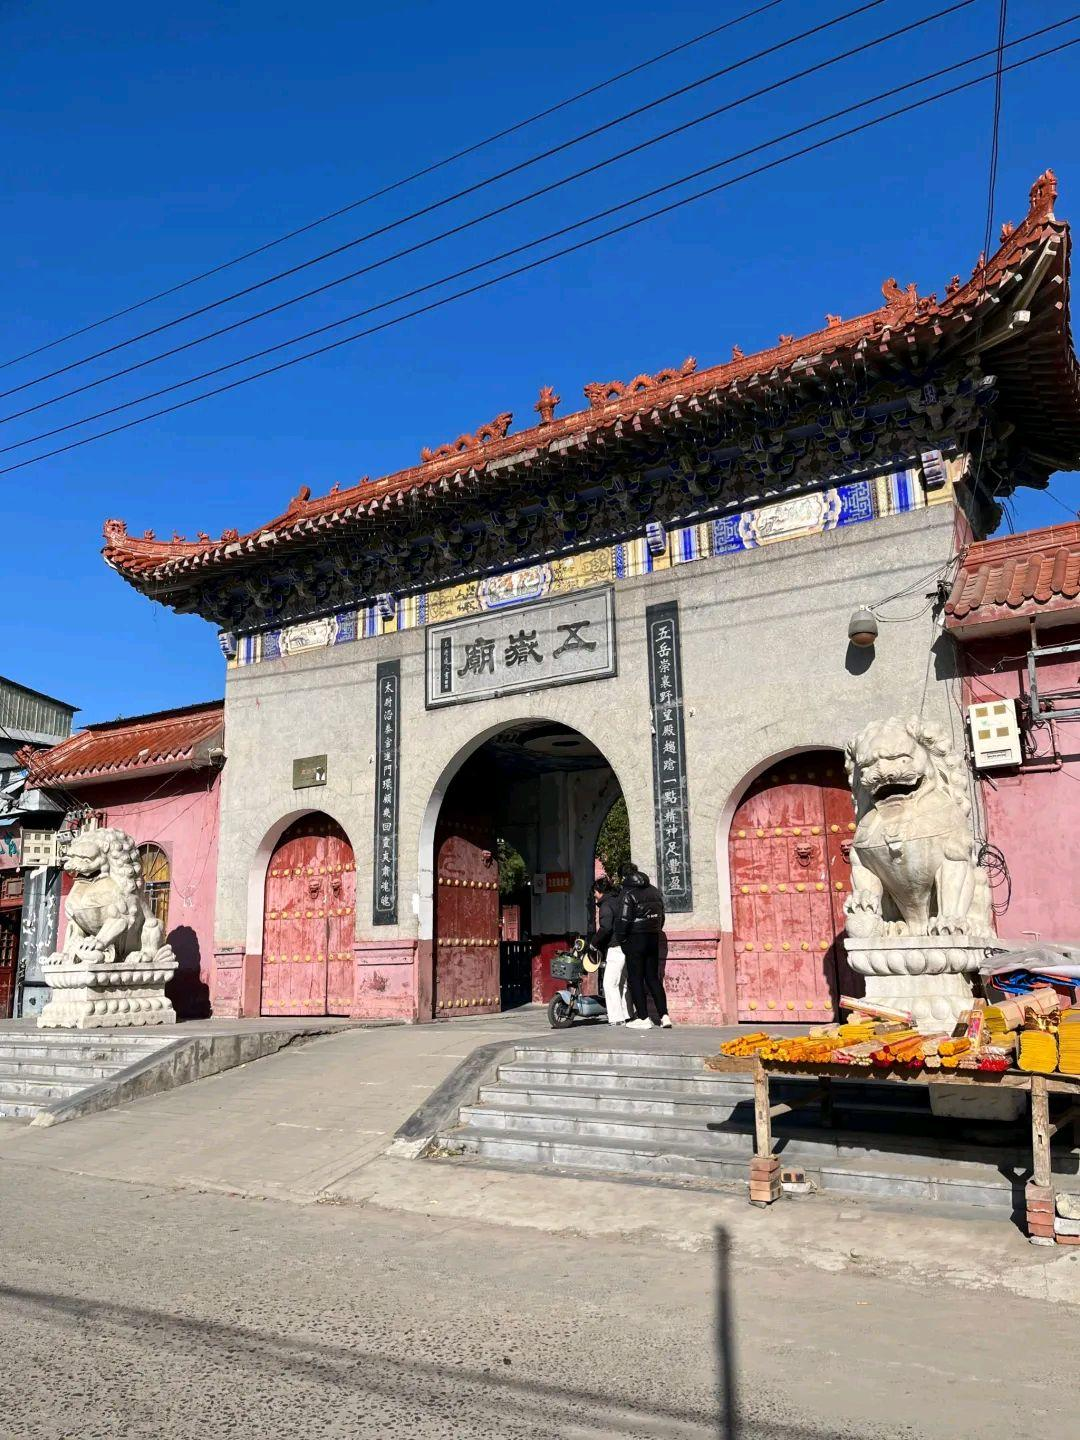
地标名称：五岳庙
所在城市：许昌市·襄城县